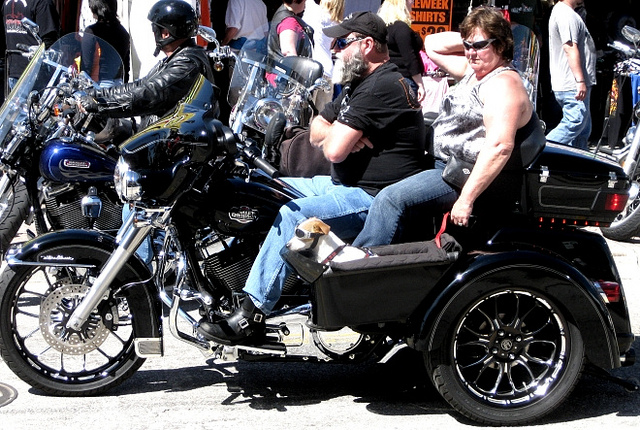
user: Given an image and a question. Answer the question in a short answer. Question: What are these vehicles called? Short Answer:
assistant: motorcycle